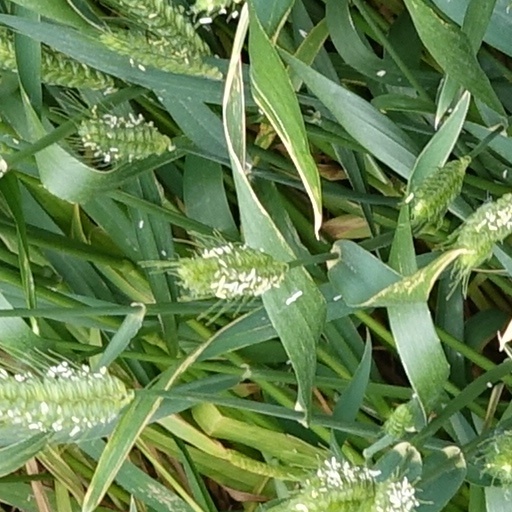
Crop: wheat